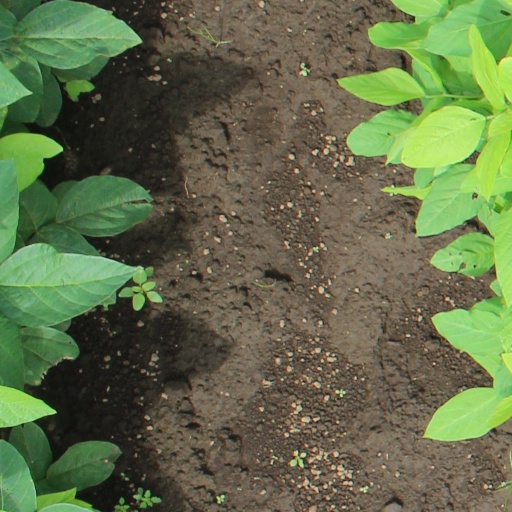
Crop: soybean